Dave Hansen (politician)

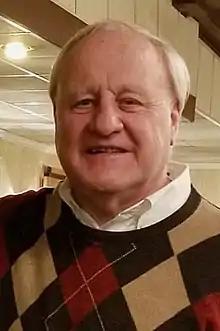
Hansen in 2020

Dave Hansen (born December 18, 1947) is an American Democratic politician and former state legislator. He was a member of the Wisconsin State Senate from 2001 through 2021, representing the 30th senatorial district.